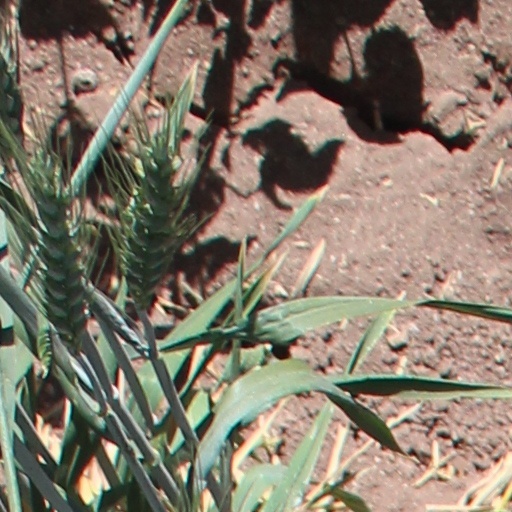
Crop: wheat